MTV Movie & TV Award for Best Performance in a Show

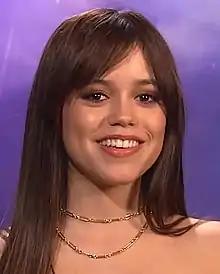

This is a following list of the MTV Movie & TV Award winners and nominees for Best Performance in a Show. The category debuted in 2017 when the ceremony began jointly celebrating cinema and television under the name Best Actor in a Show.